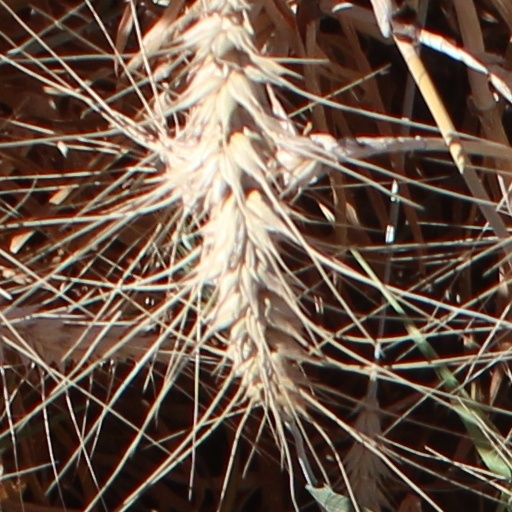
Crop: wheat